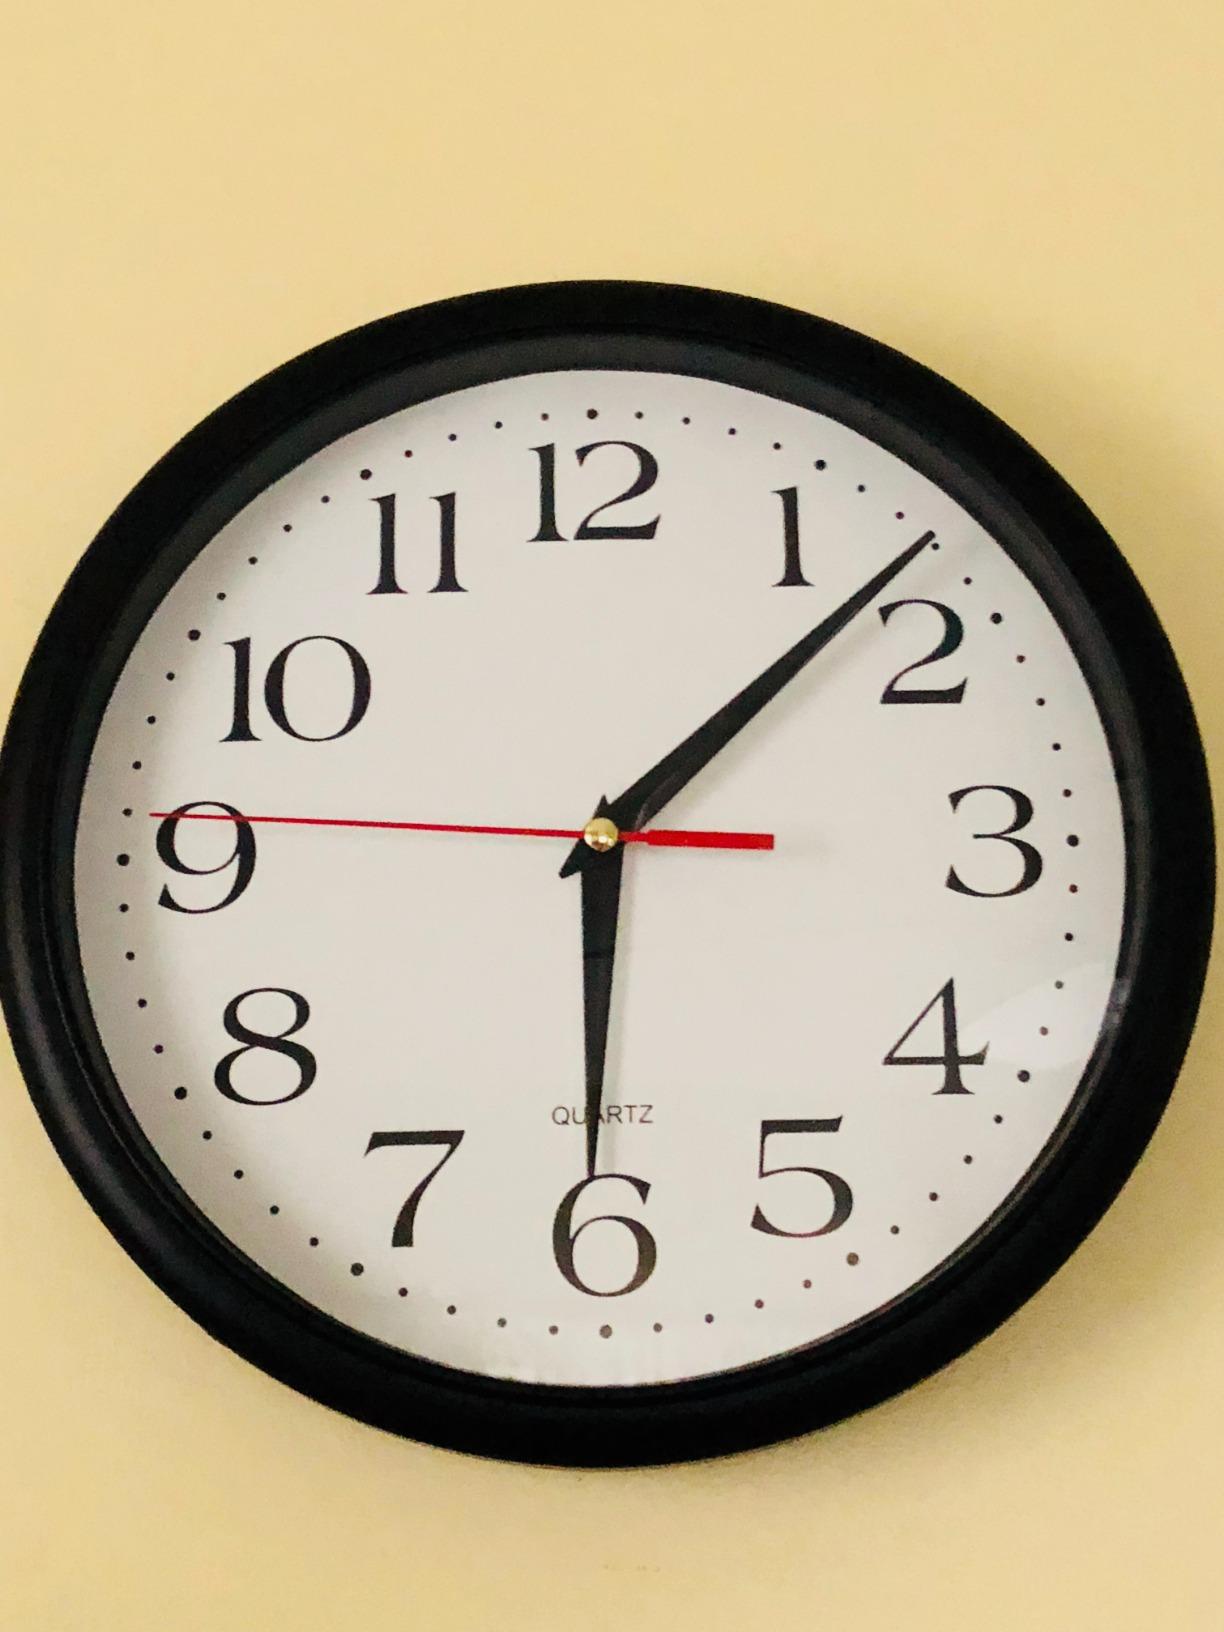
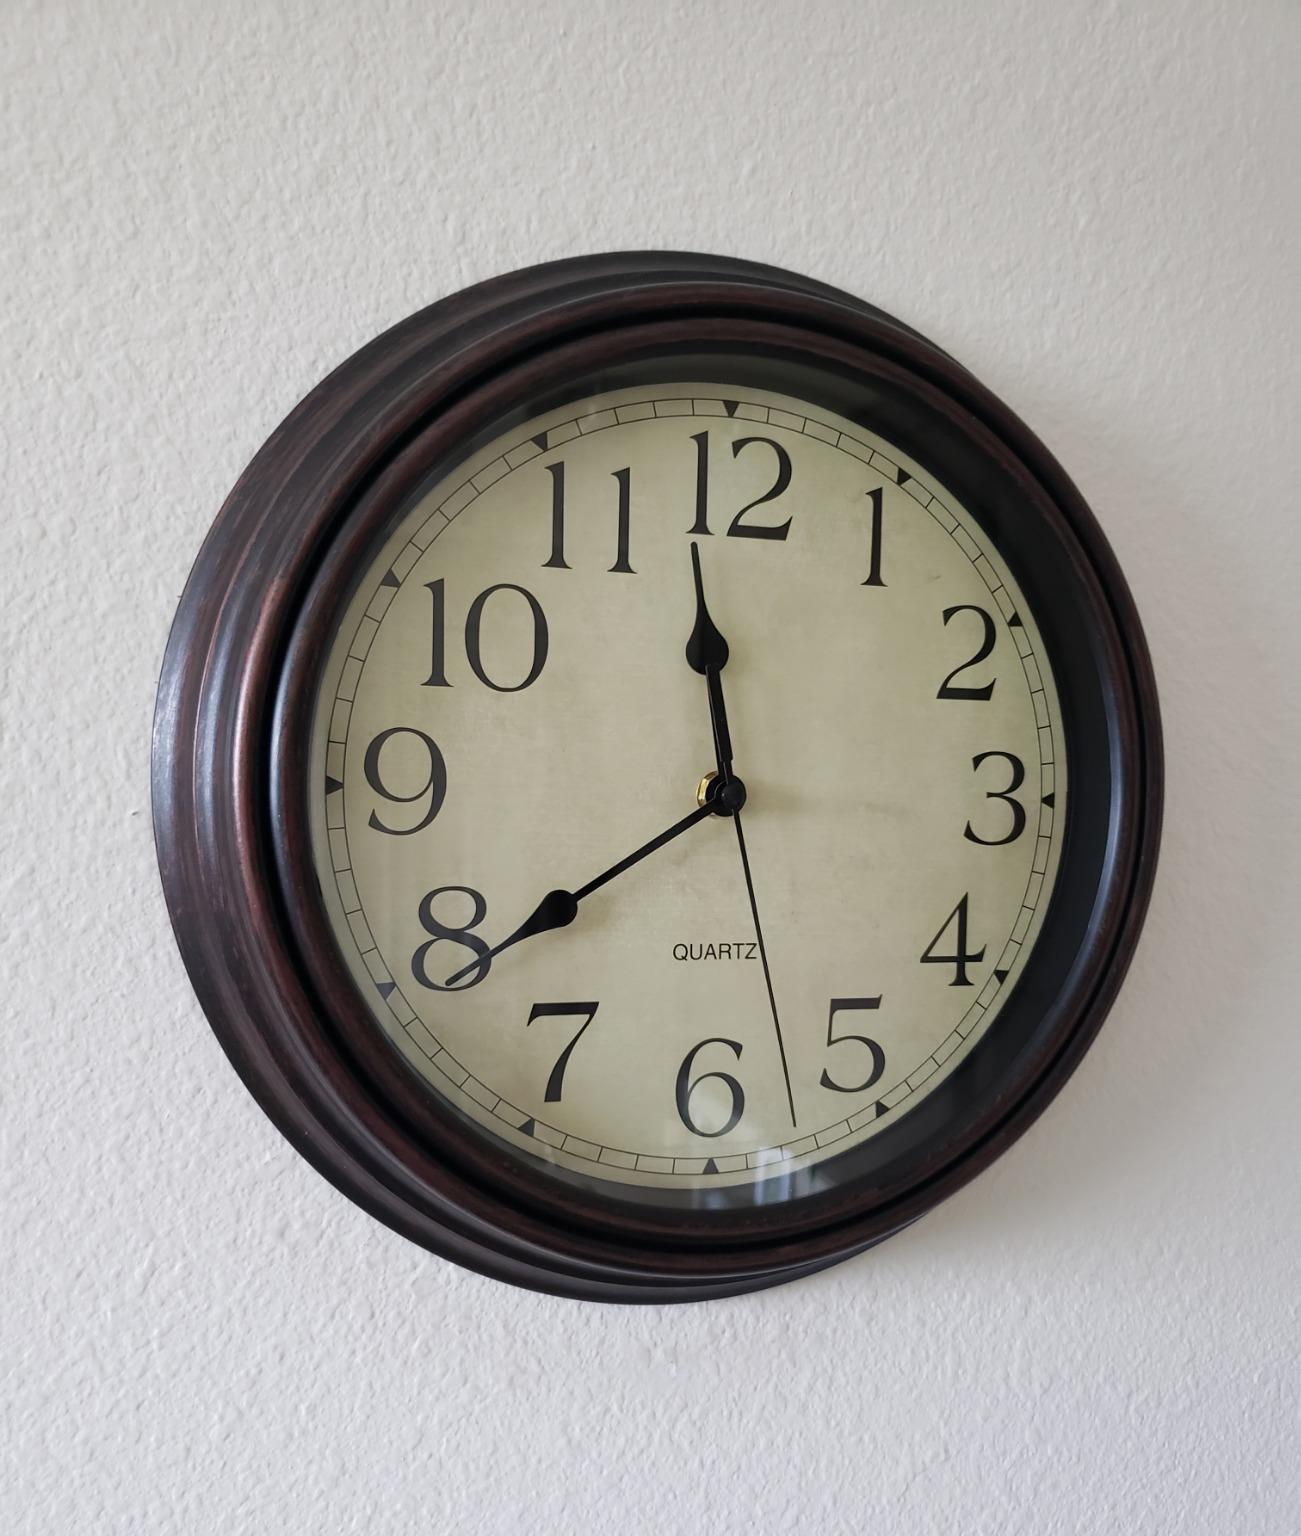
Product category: clock
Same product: no